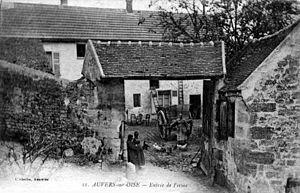
Auvers-sur-Oise - Entrée de Ferme vers 1900Auvers-sur-Oise, Val-d'Oise4 rue Marceau.
Auvers-sur-Oise est une commune française située dans le département du Val-d'Oise en région Île-de-France. Ses habitants sont appelés les Auversois.